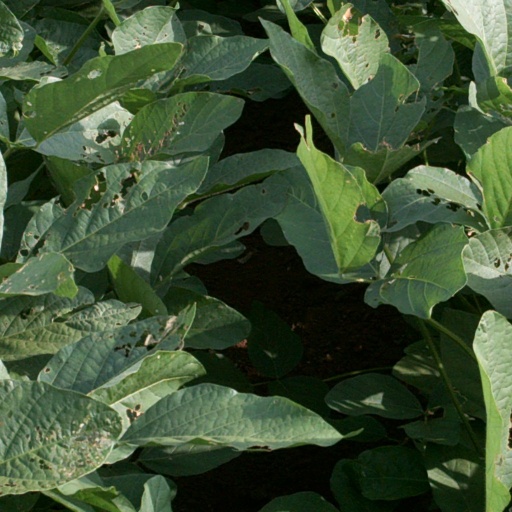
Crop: soybean